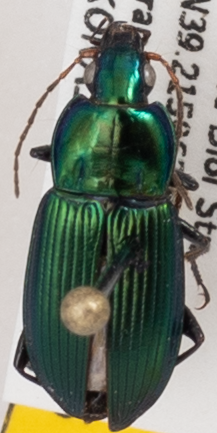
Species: Poecilus chalcites
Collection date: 2020-08-26
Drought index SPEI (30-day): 0.244
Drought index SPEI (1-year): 0.77
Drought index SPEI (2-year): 2.09